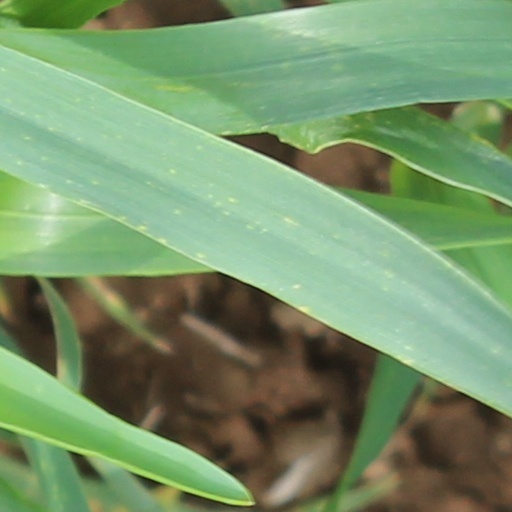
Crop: wheat